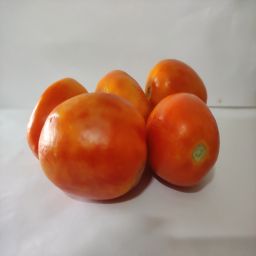
Crop: Tomato
Quality: Ripe